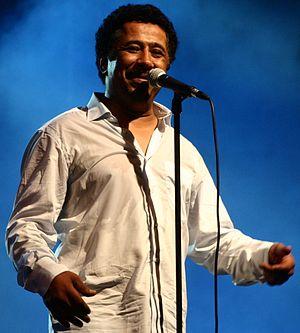
Kamel Hamadi de son vrai nom Larbi Zeggane, né le 22 décembre 1936 à Aït Daoud, est un auteur-compositeur-interprète kabyle, mais également parolier en arabe algérien. Il est surtout connu pour sa collaboration avec de nombreux chanteurs algériens et maghrébins, appartenant à différentes générations, y compris de grands noms tels que Djamel Allam, Lounis Aït Menguellet, Khaled, Cheb Mami, El Anka. Au cours de sa carrière, il aura signé en tout 2000 titres. Il est l’époux de la chanteuse Noura.
Khaled Hadj Ibrahim, connu sous le nom de scène Cheb Khaled puis juste Khaled, né le 29 février 1960 à Oran en Algérie, est un chanteur, compositeur et multi-instrumentiste de raï.